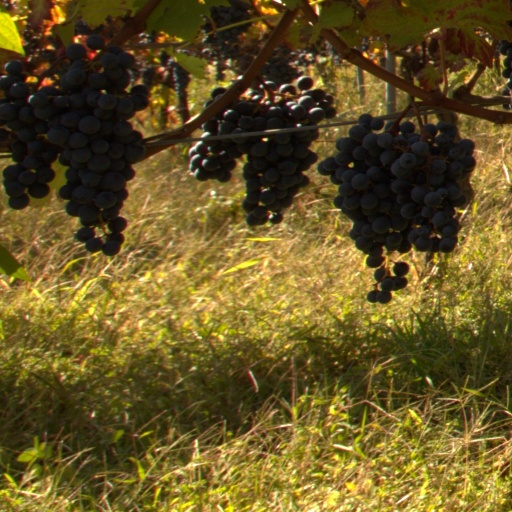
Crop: grape